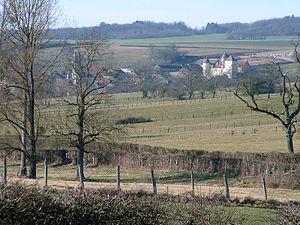
Thory est une commune française située dans le département de l'Yonne en région Bourgogne-Franche-Comté.